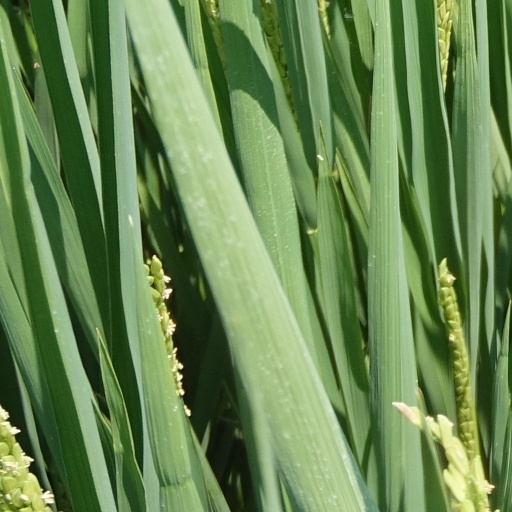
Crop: rice